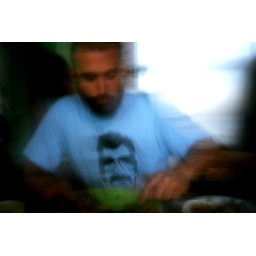
brando was impressed with the size of the pancakes at succotash in the river market